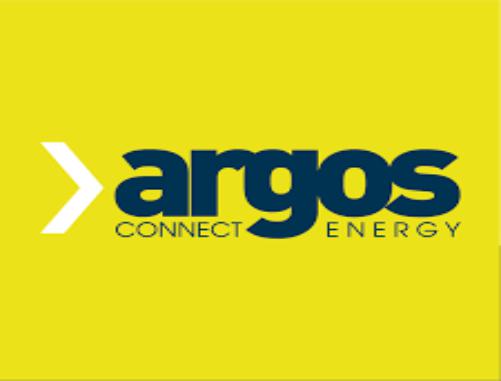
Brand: Argos Energies
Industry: Others